Euclidean minimum spanning tree

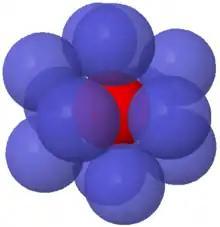
Twelve unit spheres all tangent to a central unit sphere. The minimum spanning tree of their 13 center points has degree 12 at the central point.

Whenever two edges of a Euclidean minimum spanning tree meet at a vertex, they must form an angle of 60° or more, with equality only when they form two sides of an equilateral triangle. This is because, for two edges forming any sharper angle, one of the two edges could be replaced by the third, shorter edge of the triangle they form, forming a tree with smaller total length. In comparison, the Steiner tree problem has a stronger angle bound: an optimal Steiner tree has all angles at least 120°.